Brent Scowcroft

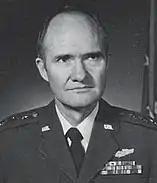
Brent Scowcroft upon receiving his third star as lieutenant general on August 17, 1974

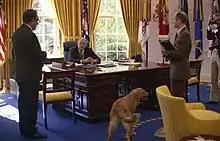
President Gerald Ford confers with Henry Kissinger and Scowcroft in October 1974.

Having envisioned life as a fighter pilot following World War II, Scowcroft completed his pilot training in October 1948 following his commissioning as an Air Force Second Lieutenant in 1947 and received his Air Force Command Pilot Wings. However, on January 6, 1949, while on flight training with a North American P-51 Mustang, his aircraft experienced engine trouble after taking-off from Grenier Army Airfield, causing the plane to crash-land. Although his injuries were not critical, Scowcroft assumed that he would never fly again and considered another career within the Air Force. He served in a variety of operational and administrative positions from 1948 to 1953. In the course of his military career, he held positions at the Joint Chiefs of Staff, headquarters of the United States Air Force, and the Office of the Assistant Secretary of Defense for International Security Affairs. His other assignments included: faculty positions at the United States Air Force Academy and the United States Military Academy, and Assistant Air Attaché in the American Embassy in Belgrade, Yugoslavia.